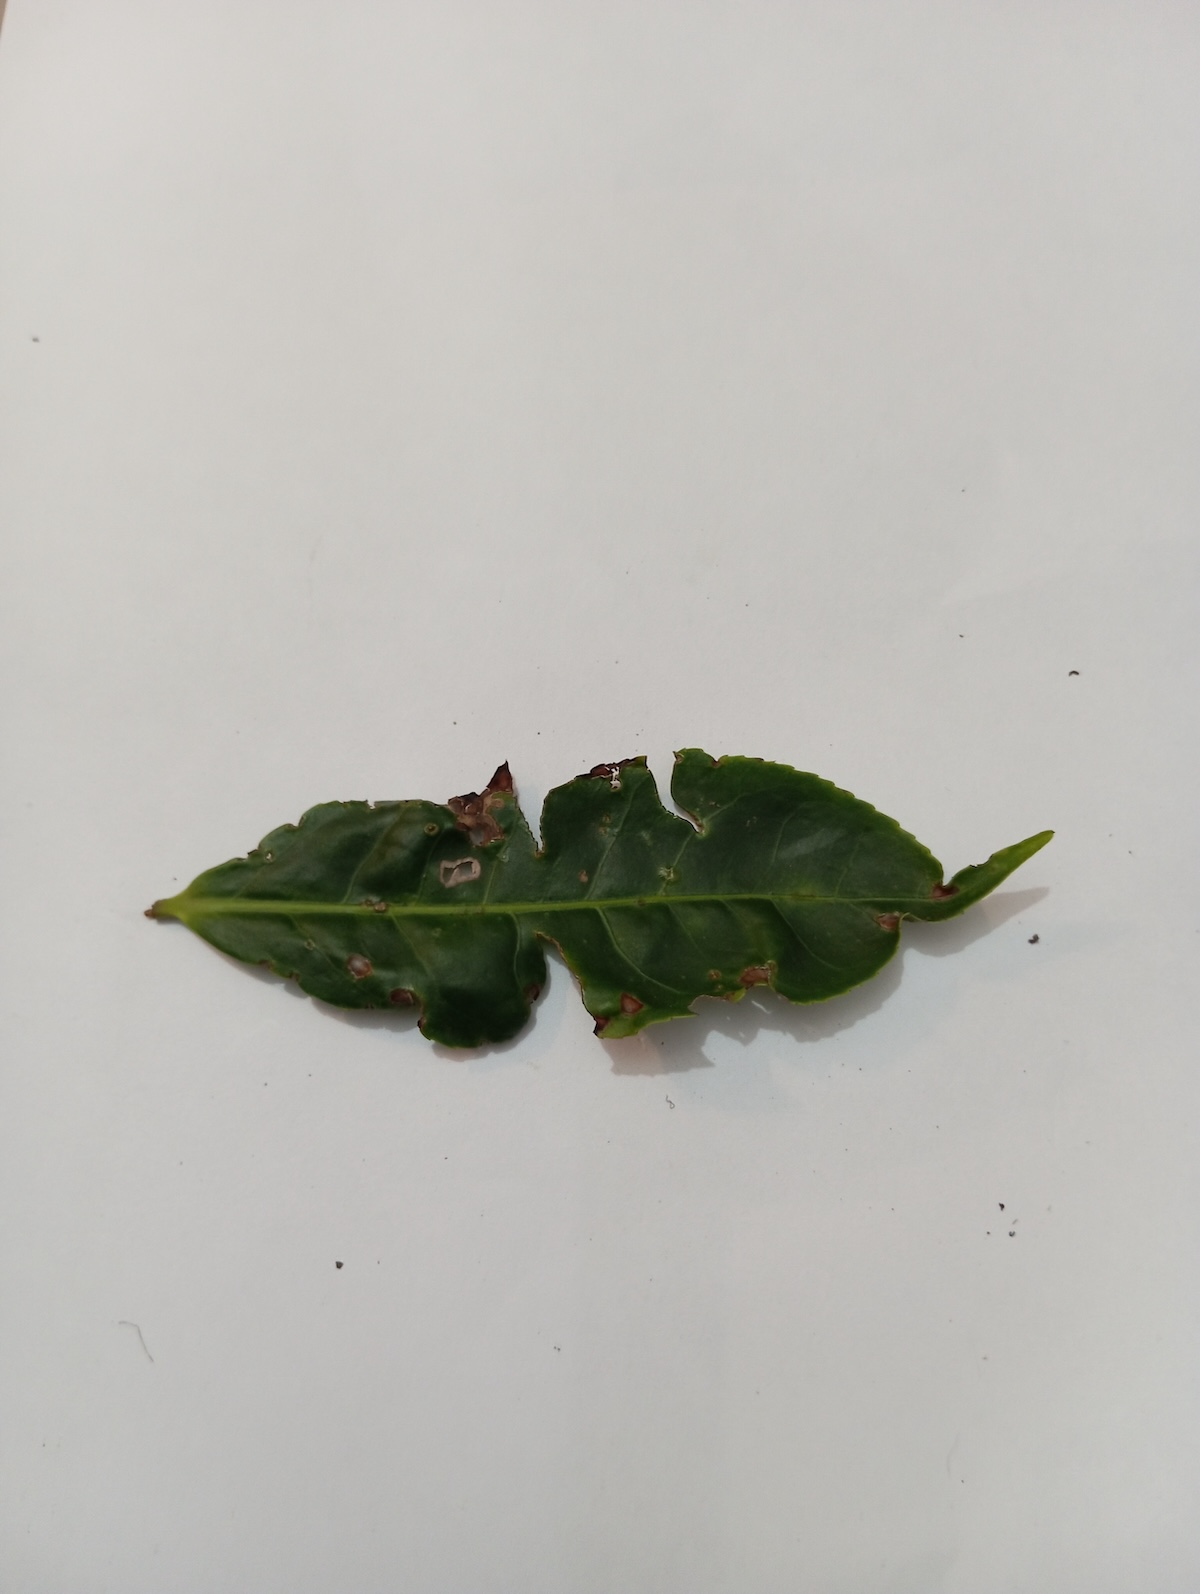
Label: Green mirid bug